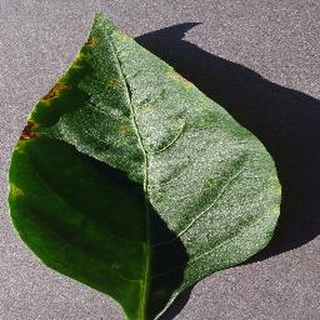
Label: bell_pepper_bacterial_spot